Grand Ditch

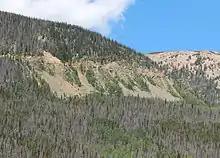
Grand Ditch seen from the Holzwarth Historic District

The Grand Ditch was built by the Larimer County Ditch Company, mostly by Japanese crews, working with hand tools and black powder. The first diverted water flowed east across La Poudre Pass on October 15, 1890. Water Supply and Storage Company took over ownership in 1891. The ditch was extended every year, and reached three miles in 1894.